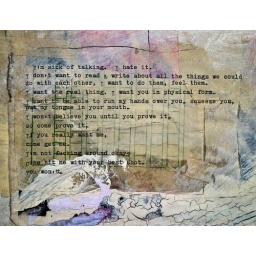
Words are written by me on paper from the book &amp;quot;The True and The Questions&amp;quot; by Sabrina Ward Harrison.